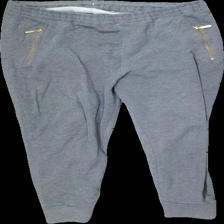
View: front
Type: Trousers
Category: Ladies
Brand: Missing
Colors: Grey
Material: 80% Cotton 20% Viscose
Cut: Loose
Price range: 50-100
Recommended usage: Reuse
Description: grey sweatpants